Public–private partnership

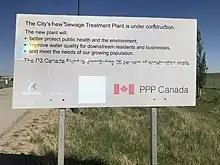
Sign at the entrance of the Regina Wastewater Treatment Plant

The effectiveness of PPPs as cost-saving venture has been refuted by numerous studies. Research has showed that on average, governments pay more for PPPs projects than for traditional publicly financed projects. The higher cost of P3s is attributed to these systemic factors: